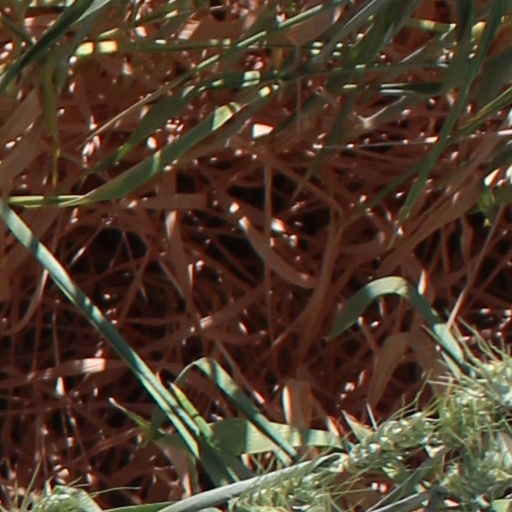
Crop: wheat